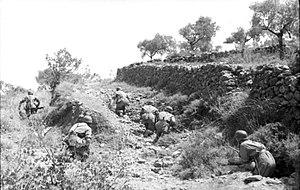
Les Fallschirmjäger, de l'allemand Fallschirm et Jäger, sont des troupes parachutistes allemandes. Les Fallschirmjäger furent les premiers à être déployés pour des opérations aéroportées de grande envergure pendant la Seconde Guerre mondiale. Ils sont aussi connus sous l’appellation de « diables verts » par les forces alliées contre qui ils ont lutté. Durant la totalité de la Seconde Guerre mondiale, le commandant des Fallschirmjäger a été le Generaloberst Kurt Student.